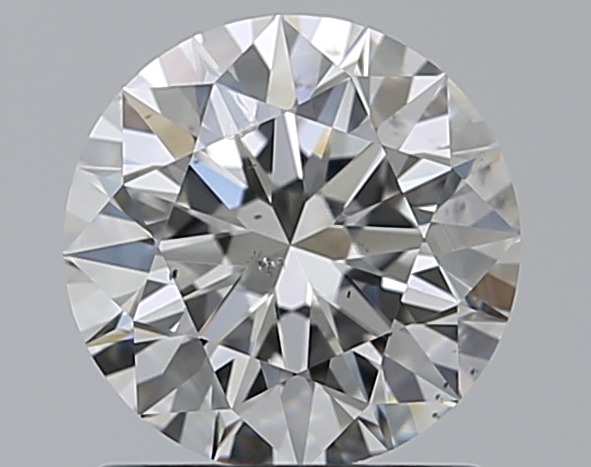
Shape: round
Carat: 1
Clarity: SI1
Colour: I
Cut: EX
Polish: EX
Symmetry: EX
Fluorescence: N
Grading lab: GIA
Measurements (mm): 6.4 x 6.43 x 4